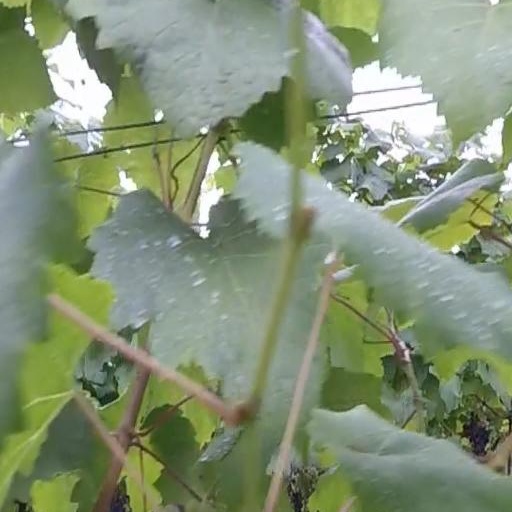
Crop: grape